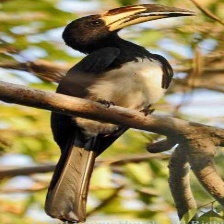
Species: AFRICAN PIED HORNBILL
Scientific name: TOCKUS FASCIATUS
ImageNet parent category: hornbill